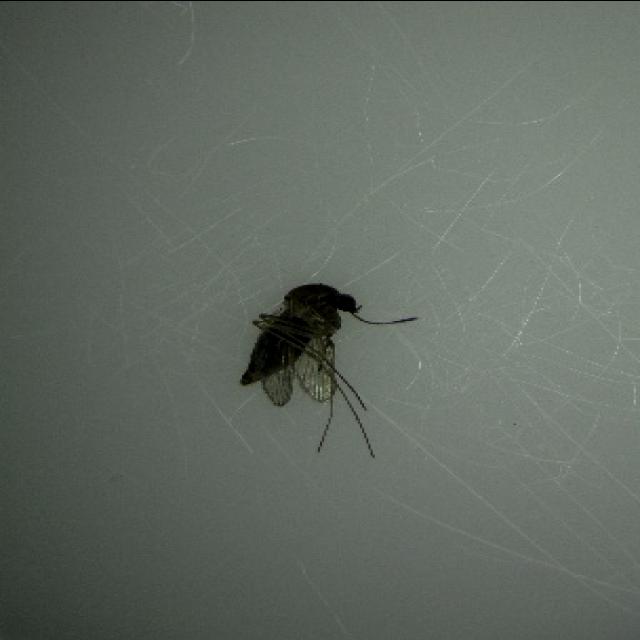
Species: culex_tritaeniorhynchus